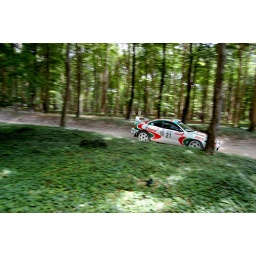
White-ish car in the forest